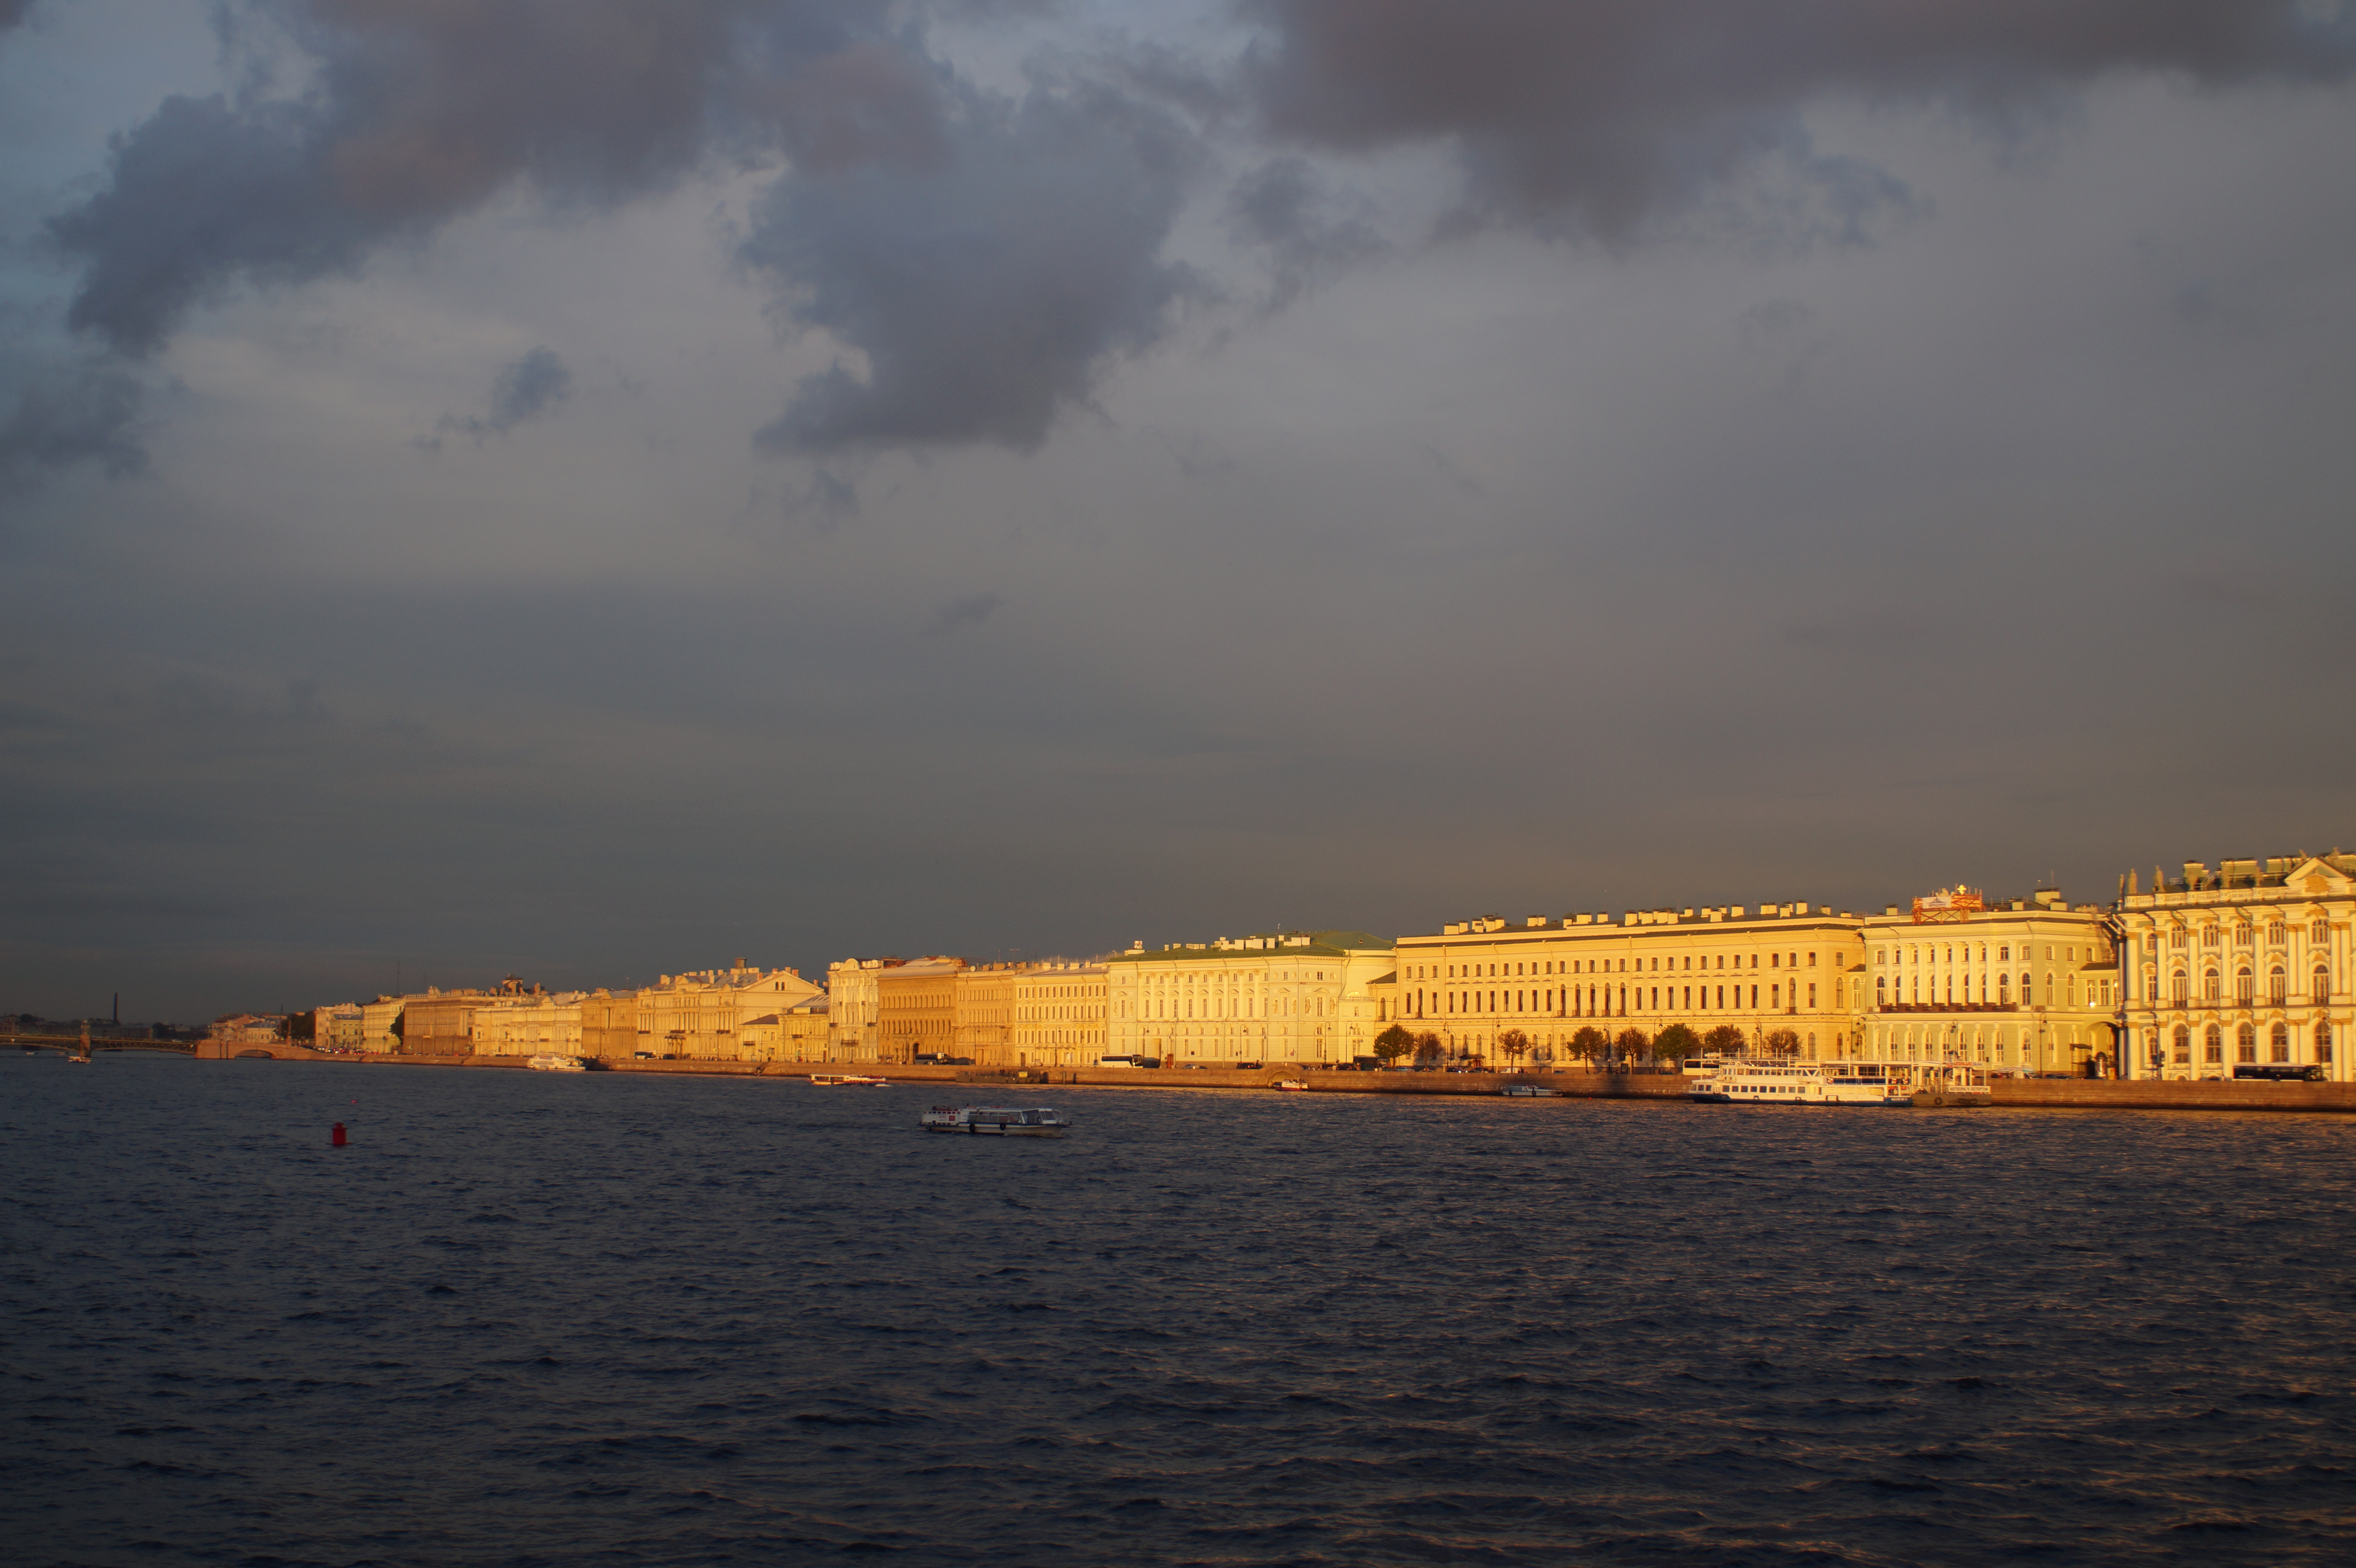
city, architecture buildings river, russia, sky, cloud, sea, horizon, evening, water, waterway, calm, architecture, coast, ocean, channel, sunset, river, bank, meteorological phenomenon, dusk